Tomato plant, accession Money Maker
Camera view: horizontal (90 deg, fisheye); turntable rotation: 150 degrees
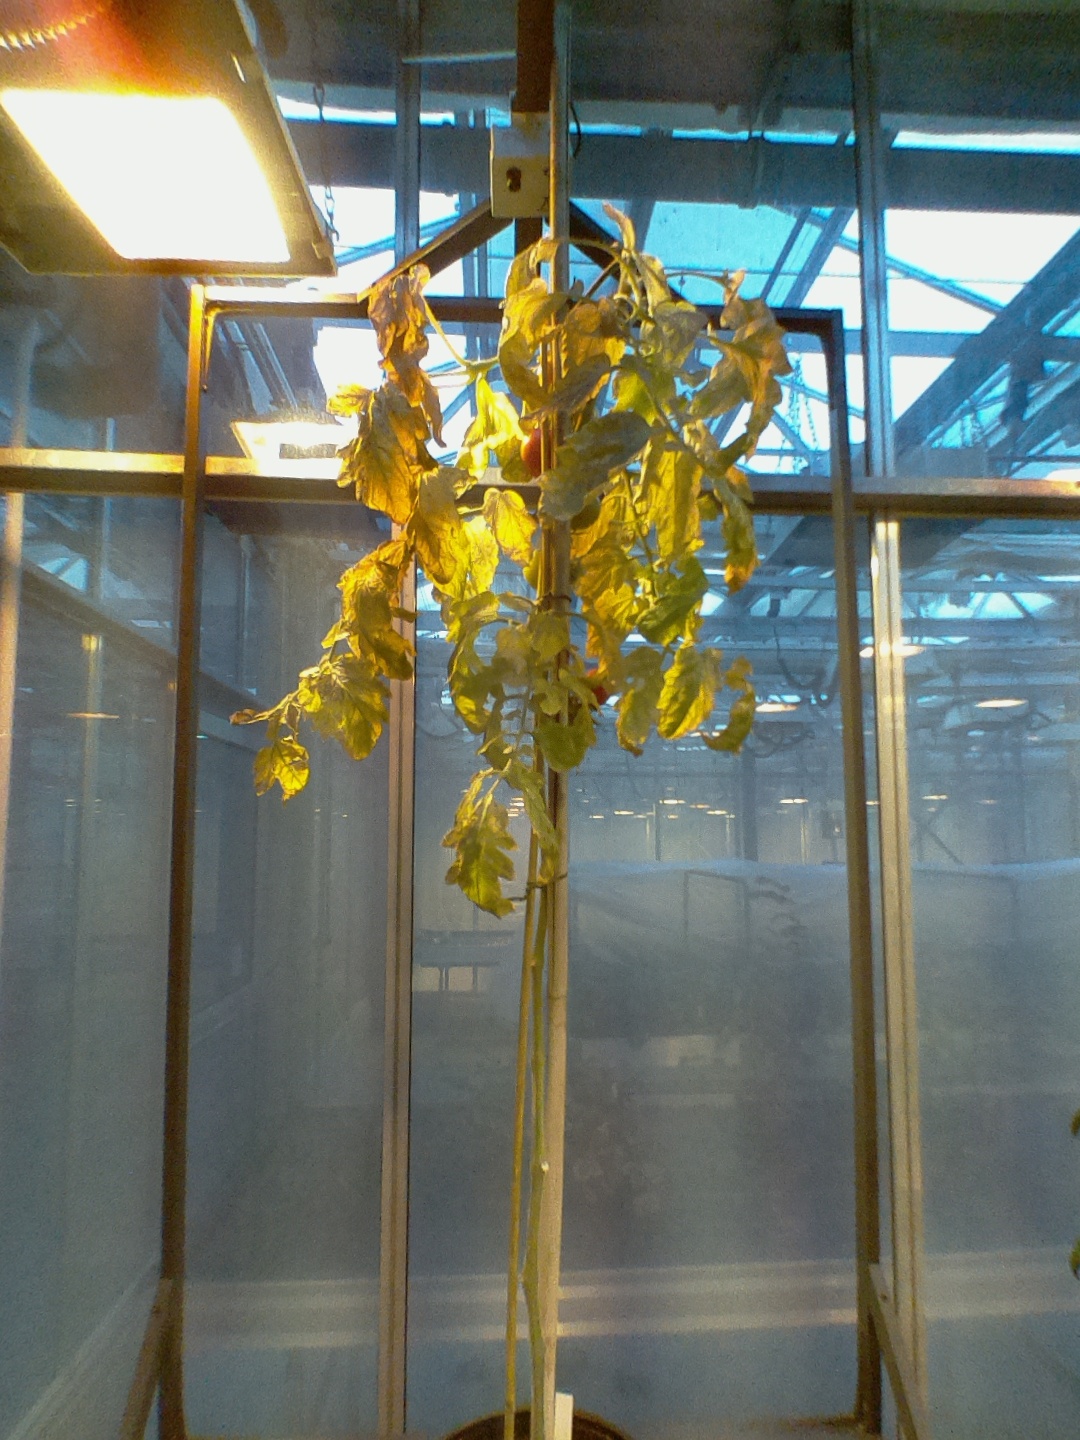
BBCH growth stage 87: 70%-80% of fruits show typical fully ripe color